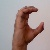
The image shows a hand gesture representing the letter 'C' in Indian Sign Language.